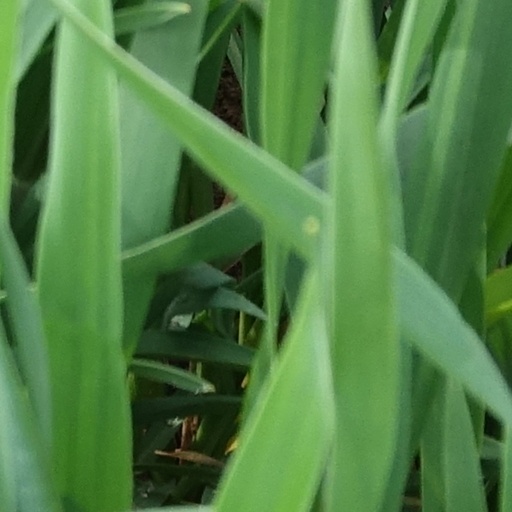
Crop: wheat